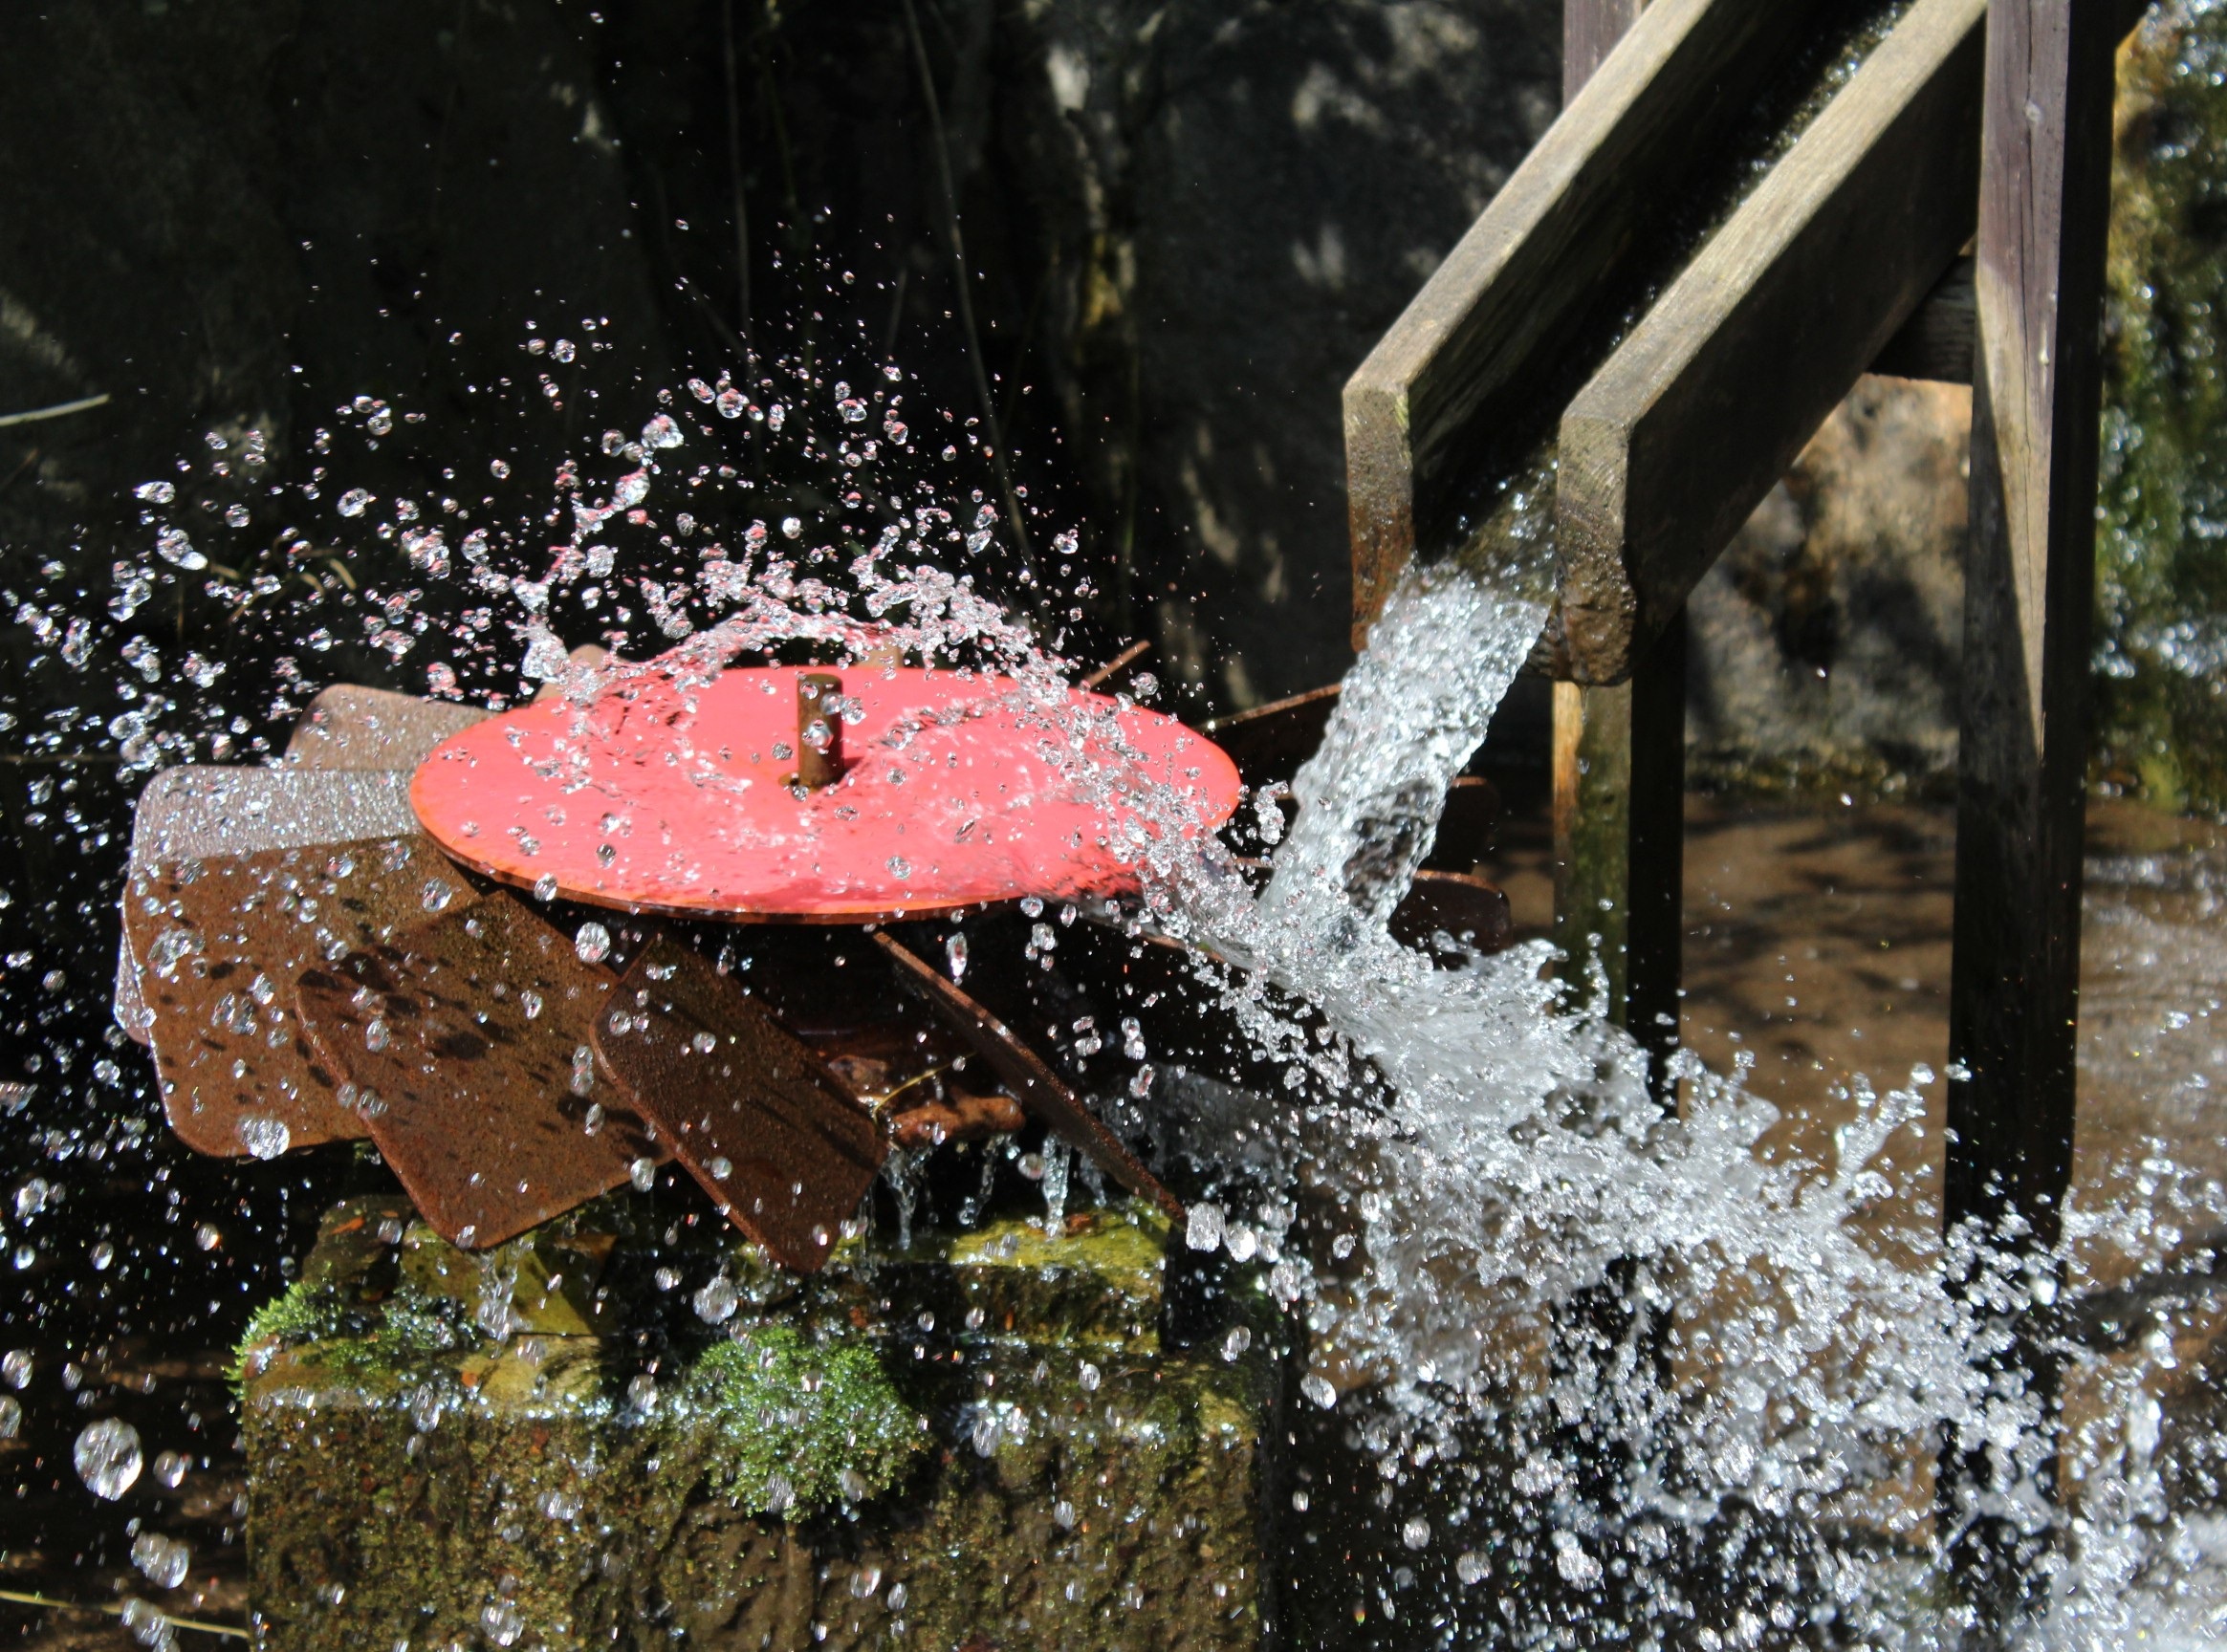
water, nature, snow, winter, rain, leaf, flower, frost, weather, metal, soil, season, water fountain, artwork, art, water feature, in motion, freezing, acting